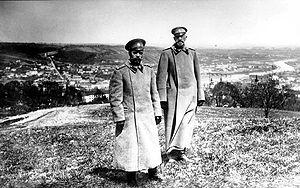
Nicolas II et Nicolas Nikolaïevitch de Russie (1856-1929)
Le grand-duc Nicolas Nikolaïevitch de Russie né le 6 novembre 1856 à Saint-Pétersbourg, mort le 5 janvier 1929 à Antibes, est un grand-duc de Russie, membre de la Maison de Holstein-Gottorp-Romanov, et un général russe. De 1914 à 1915, il est commandant suprême de l'armée impériale de Russie, puis, à partir de 1915, commandant de l'armée du Caucase.
Nicolas II, né Nikolaï Aleksandrovitch Romanov le 6 mai 1868 au palais de Tsarskoïe Selo et exécuté sommairement avec toute sa famille le 17 juillet 1918 à Iekaterinbourg, est connu comme le dernier empereur de Russie, également roi de Pologne et grand-duc de Finlande, de la dynastie des Romanov.